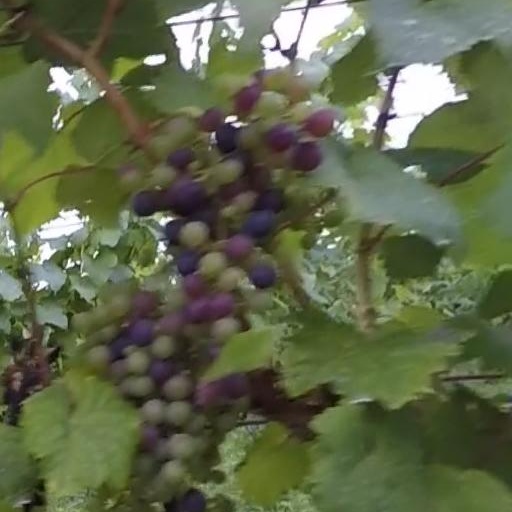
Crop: grape